Eva Siewert

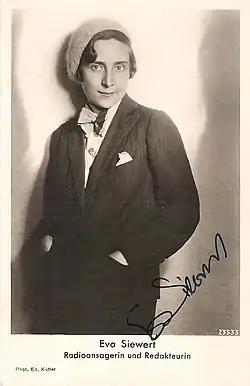
Eva Siewert, Signed Photograph

Eva Siewert (11 February 1907 – 3 December 1994) was a German journalist, writer, radio announcer and opera singer, who lived and worked mainly in Berlin.